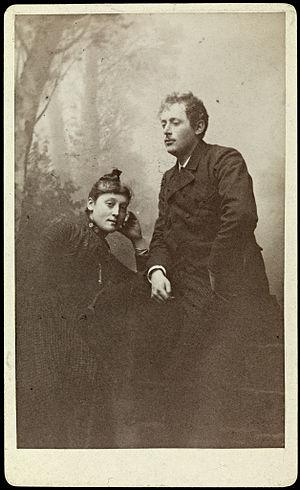
Inger à la plage est une peinture du peintre norvégien Edvard Munch, réalisée en été 1889 à Åsgårdstrand. Inger est la plus jeune sœur de Munch.